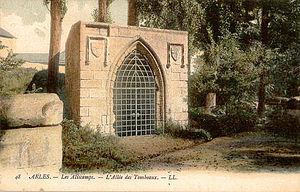
Tombeau des Porcellets aux Alyscamps
La commanderie templière de Saint-Gilles-du-Gard est une commanderie templière qui se trouve à Saint-Gilles.